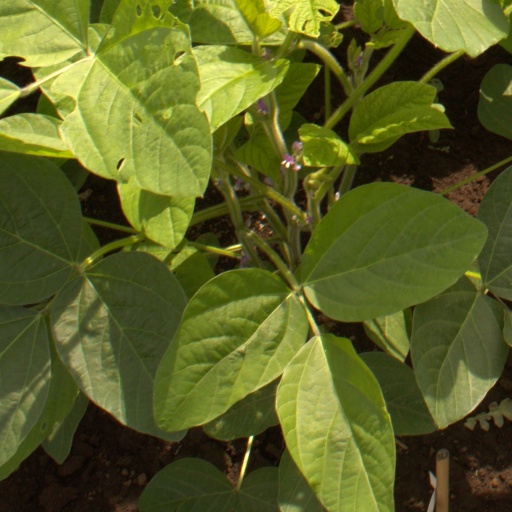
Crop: soybean